Principle of locality

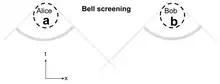
Bell's local causality

John Stewart Bell when discussing his 1975 version of Bell's theorem used the screening model shown at the right. Events in the common past of Alice and Bob are part of the model used in calculating probabilities for Alice and for Bob as indicated the way the screen absorbs those events. However events at Bob's location during Alice measurement and events in the future are excluded. Bell called this assumption local causality, but with the diagram we can reason about the meaning of the assumption without getting tripped up by other meanings of local combined with other meanings of causal. Dash lines show relativistically valid regions in the past of Alice or Bob. The gray arc is the assumed Bell "screen".